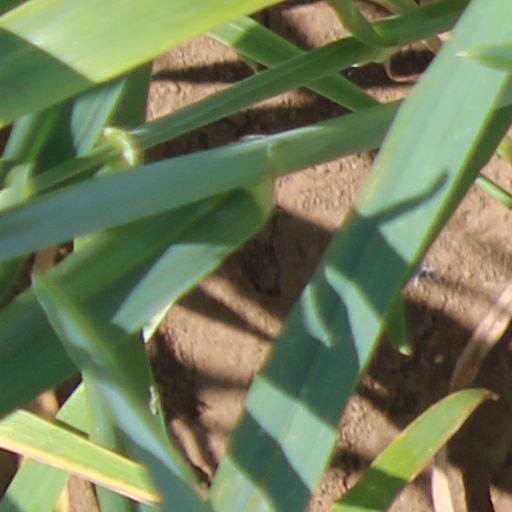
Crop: wheat